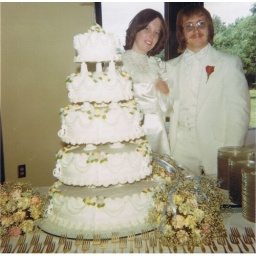
5 tier. royal around the sides.  flowers and wedding cross on the top. Roses in clusters on sides of cake